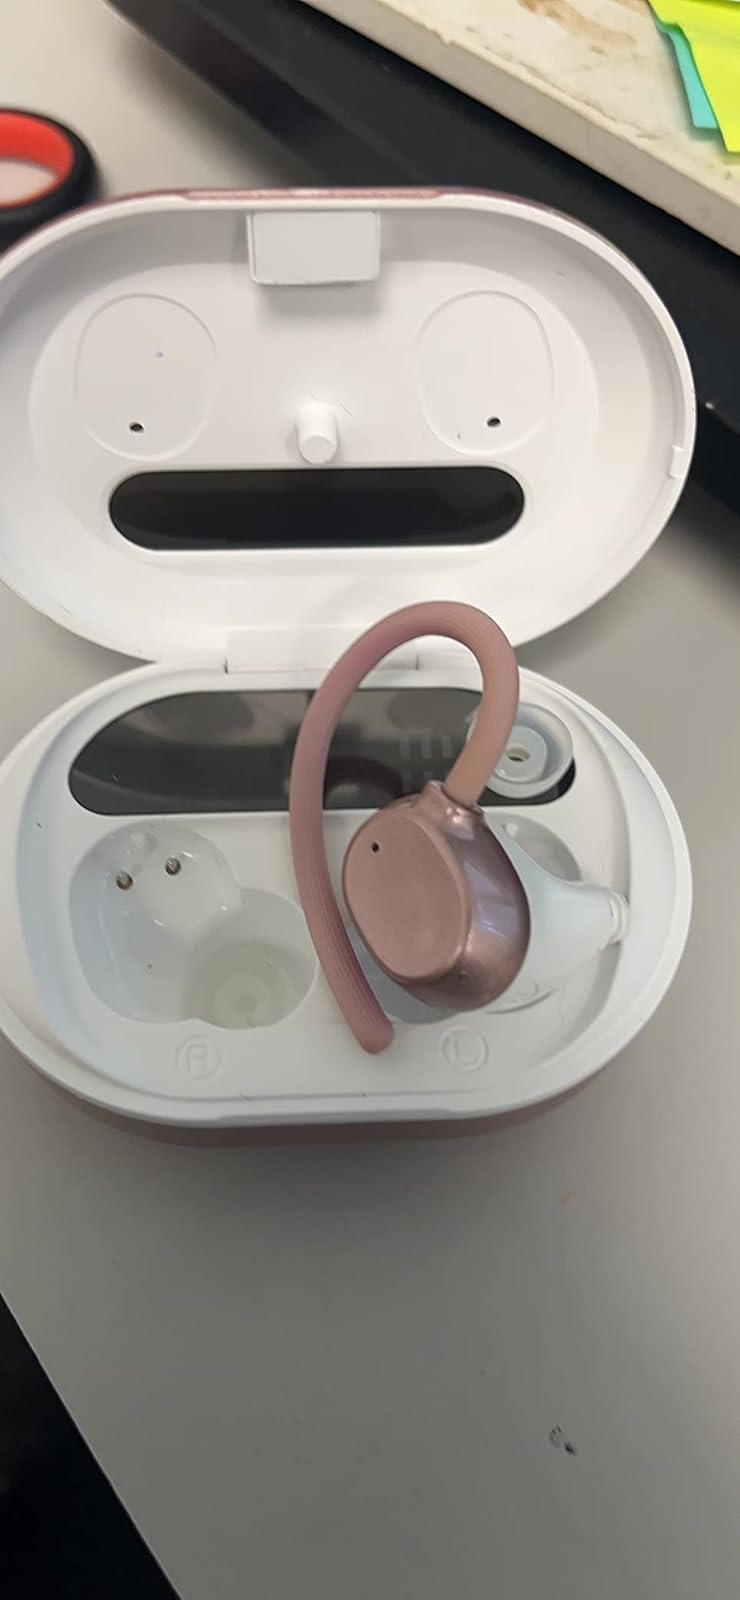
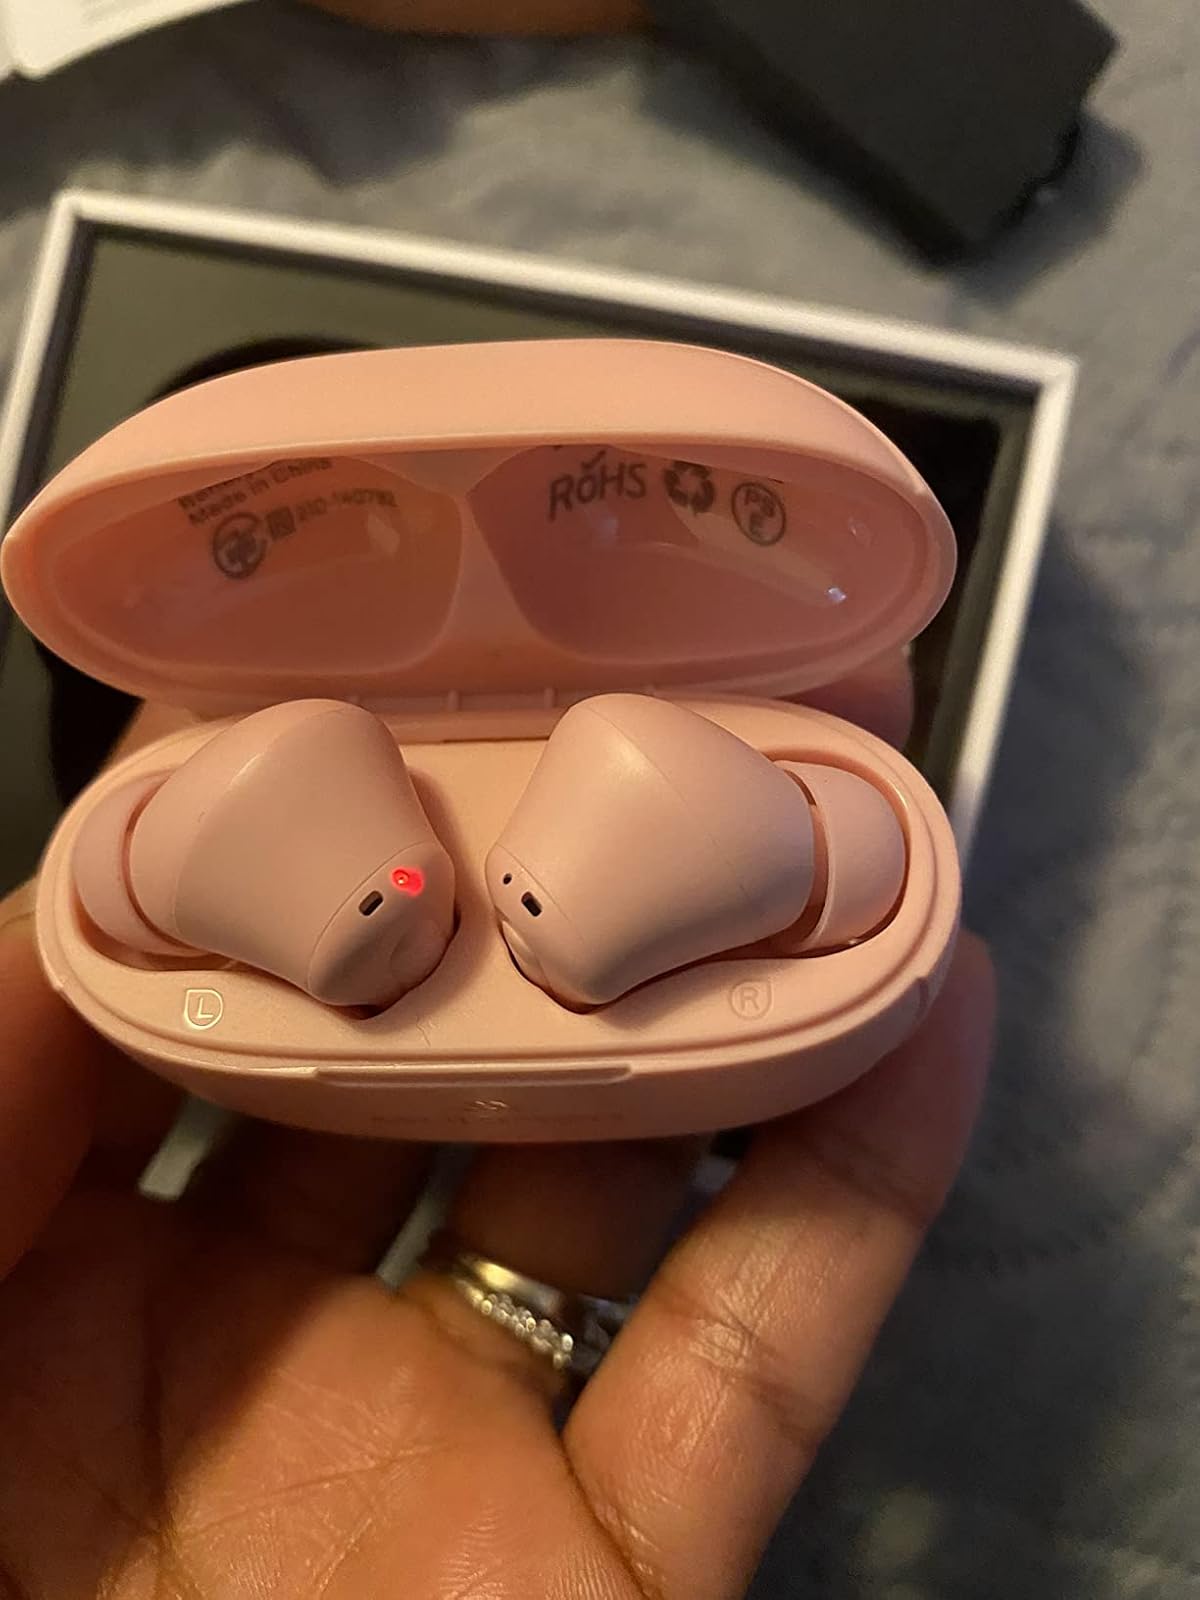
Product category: earbuds
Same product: no